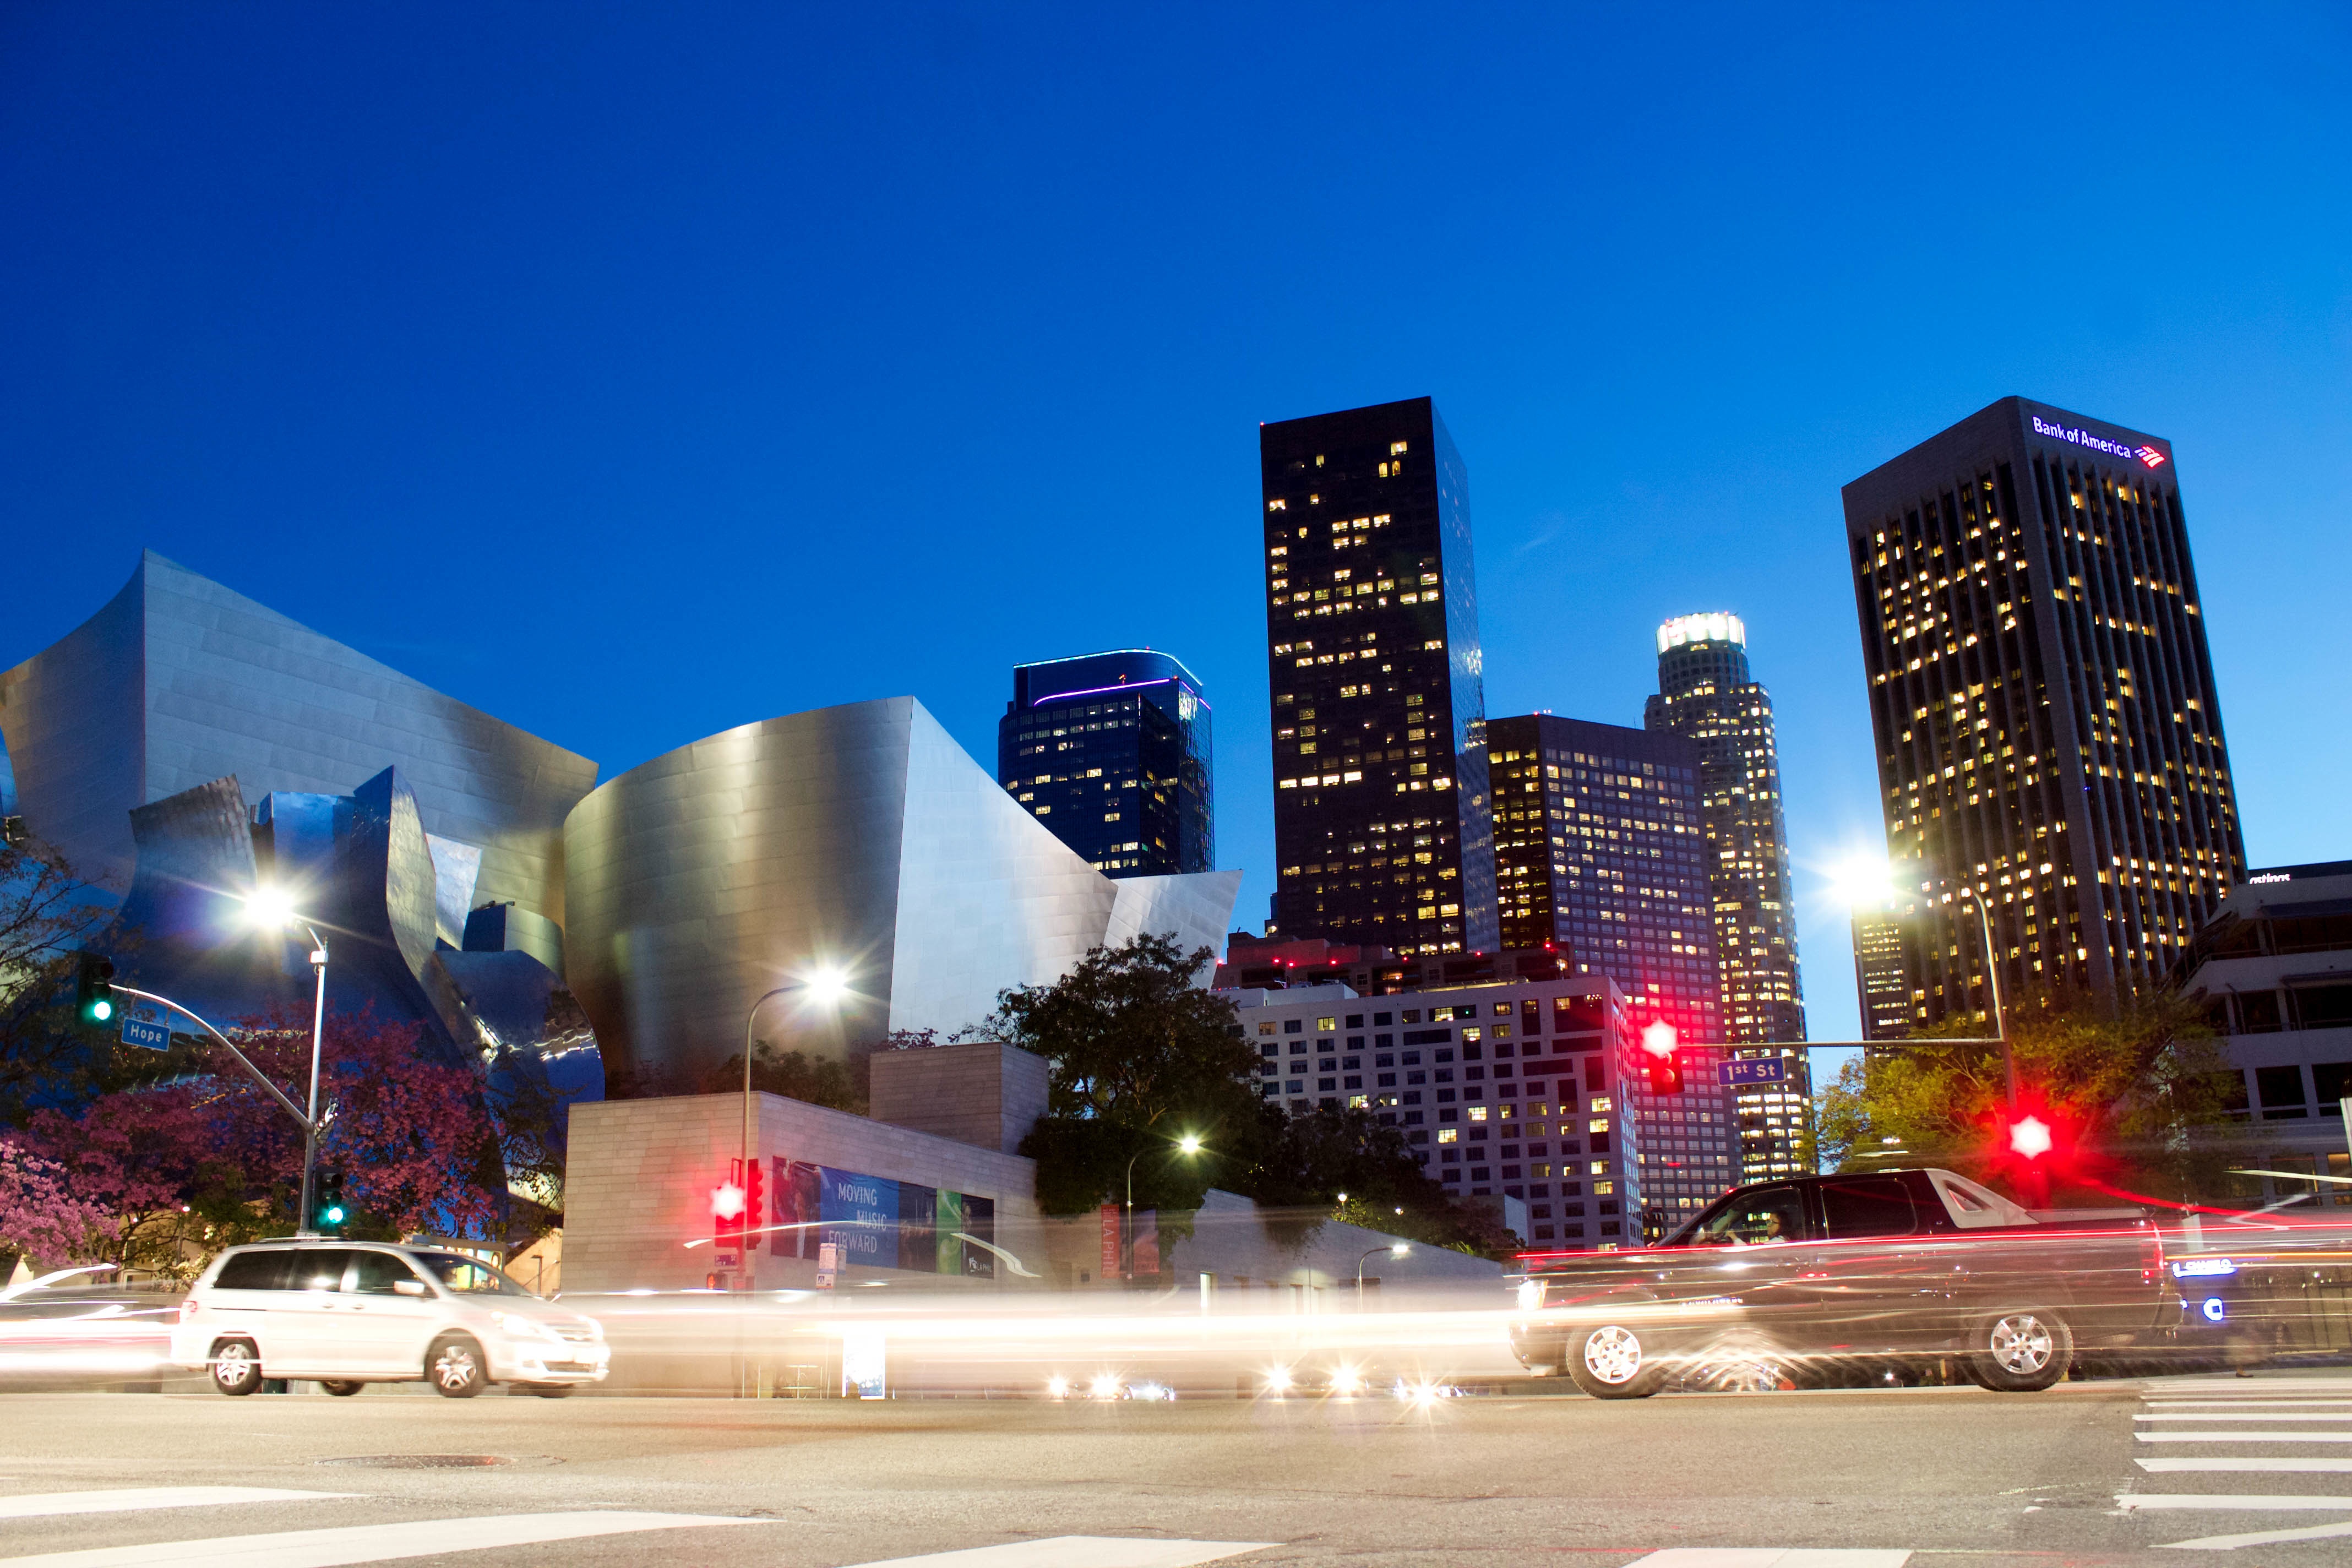
road, skyline, night, automobile, city, skyscraper, urban, cityscape, downtown, plaza, landmark, tower block, metropolis, geographical feature, human settlement, metropolitan area